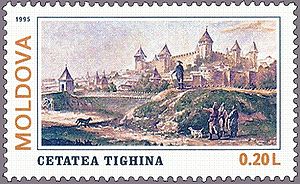
Bender / Etymologi
Fæstningen af Bender på et moldovisk frimærke
Bender også kendt som Bendery og Tighina, er en by i den autonome republik Transnistrien, med et indbyggertal på ca. 97.000. Byen ligger på den højre bred af floden Dnestr i den historiske region Bessarabien og har et administrativt areal på = 97 km².